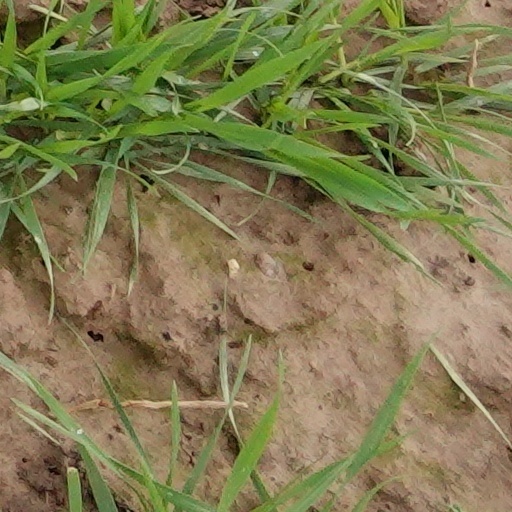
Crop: wheat